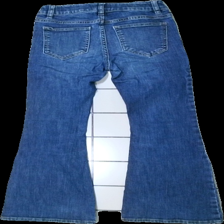
View: back
Type: Jeans
Category: Children
Brand: Lindex
Colors: Blue
Material: 100% cotton
Cut: Regular
Size: 146
Season: All
Price range: 50-100
Recommended usage: Reuse